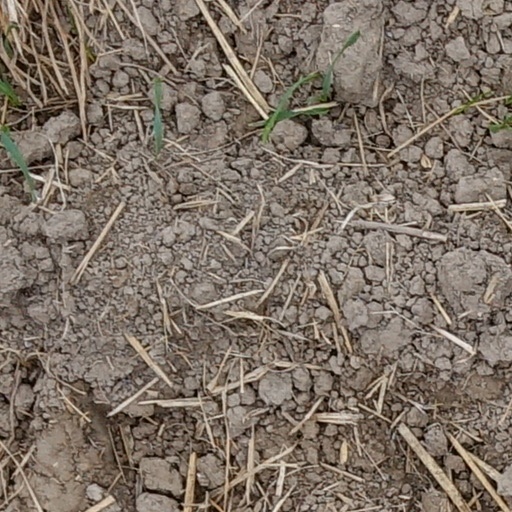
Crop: wheat